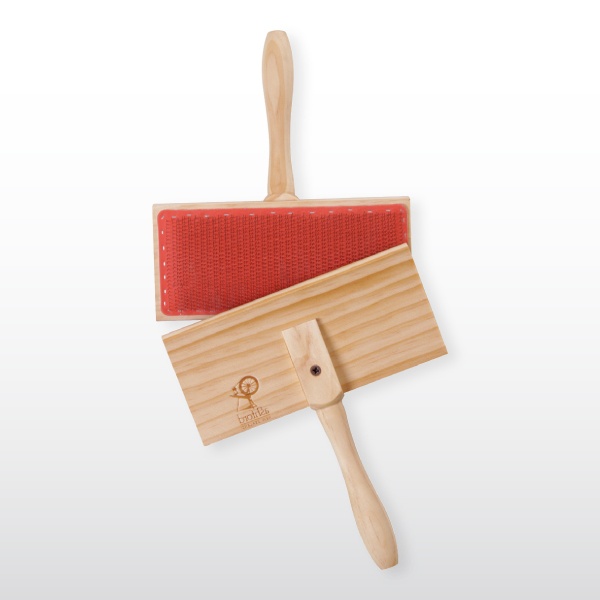
Ashford - Small Hand Cards
Ashford products cannot be sold outside of Canada. Smaller, lightweight carders with comfortable round handle. Used in pairs to card and prepare your fibres in the traditional way, producing small rolags for spinning. Features: Portable. Lightweight. Quick to assemble. Comfortable round handle. Small, compact design. Curved bat. Card cloth has wire teeth with a special protective coating and a flexible rubber backing for long life.
Brand: Ashford
Category: Arts & Entertainment > Hobbies & Creative Arts > Arts & Crafts > Art & Crafting Tools > Thread & Yarn Tools > Fiber Cards & Brushes